Church of the Holy Trinity, Athens

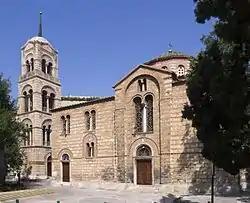
Exterior view of the Holy Trinity church

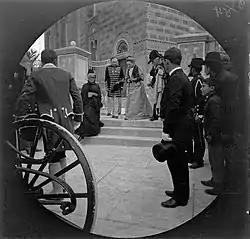
Queen Olga at the church of the Holy Trinity, 1891

that serves the Russian Orthodox community of Athens, Greece.